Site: brandenburg
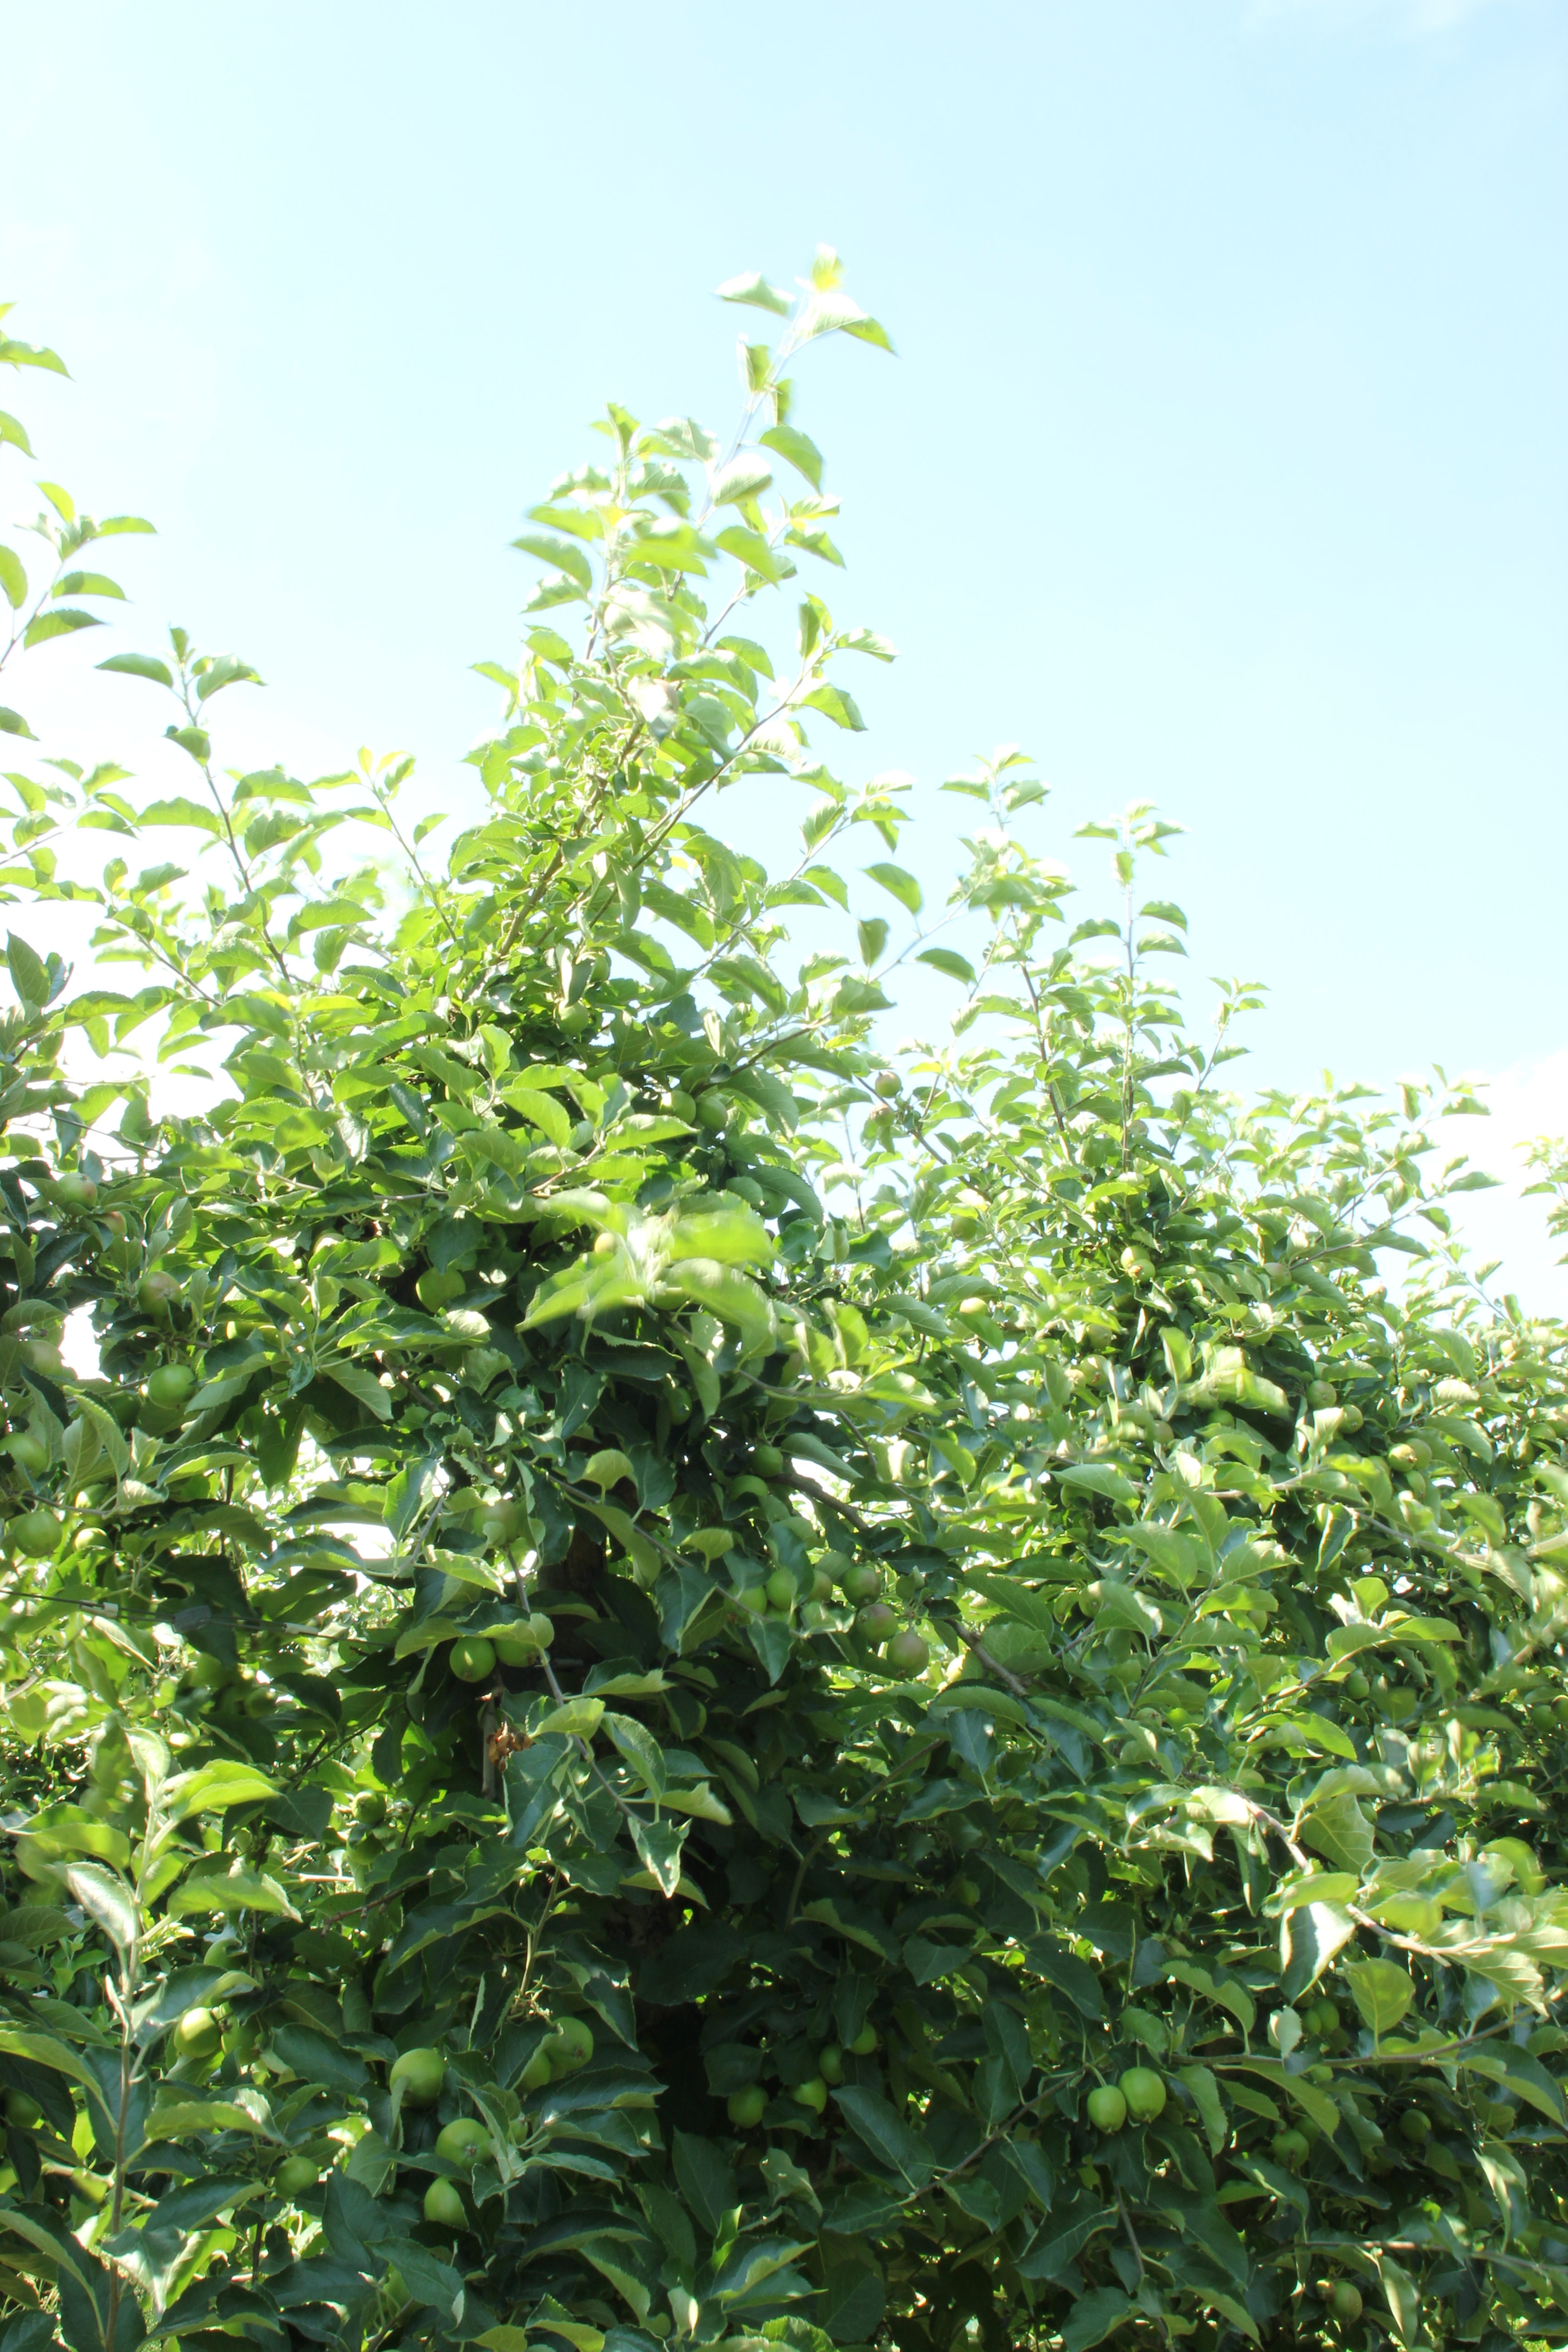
Growth stage (BBCH 74): Development of fruit